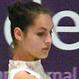
Age: 15